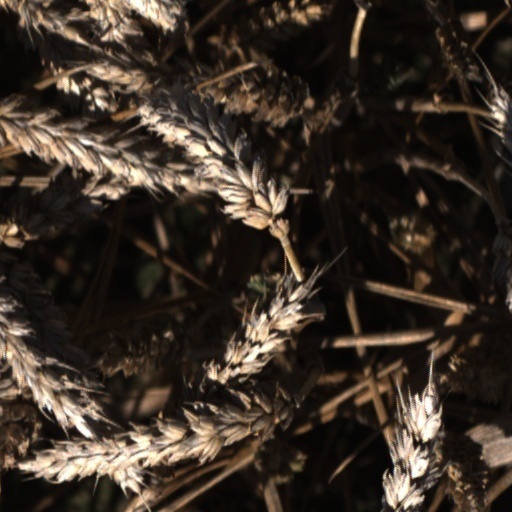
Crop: wheat